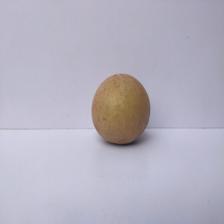
Size: Large